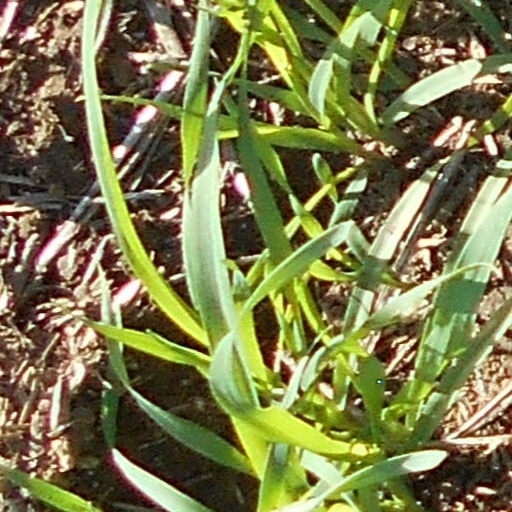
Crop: wheat